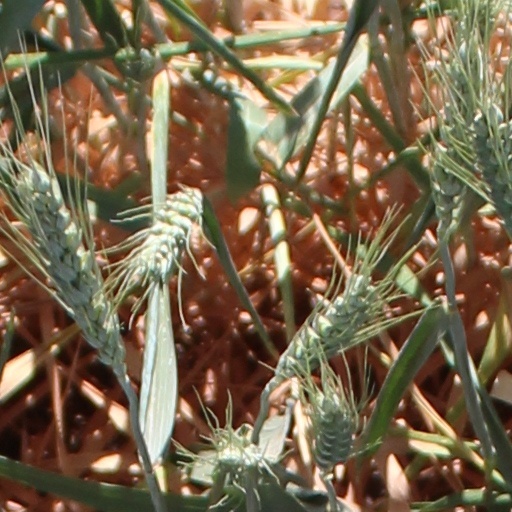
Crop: wheat